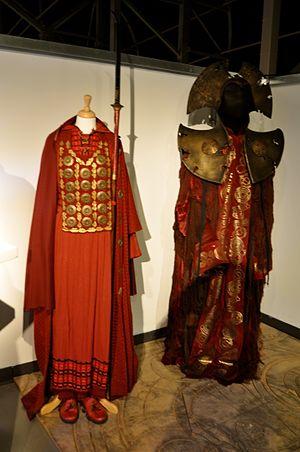
Les Seigneurs du Temps, au féminin Dames du Temps, sont une espèce extraterrestre fictive de la série télévisée de science-fiction britannique Doctor Who, dont le personnage principal de la série, le Docteur, fait partie. Les Seigneurs du Temps sont nommés ainsi parce qu'ils sont en mesure de voyager dans l'espace et le temps, et de le manipuler par la technologie à un degré bien plus grand que n'importe quelle autre civilisation. Les Seigneurs du Temps sont originaires de la planète Gallifrey, dans la constellation de Kasterborous. Le 12ᵉ Docteur présente l'avance technologique des Seigneurs du Temps par rapport aux humains comme étant d'environ 9 millions d'années.